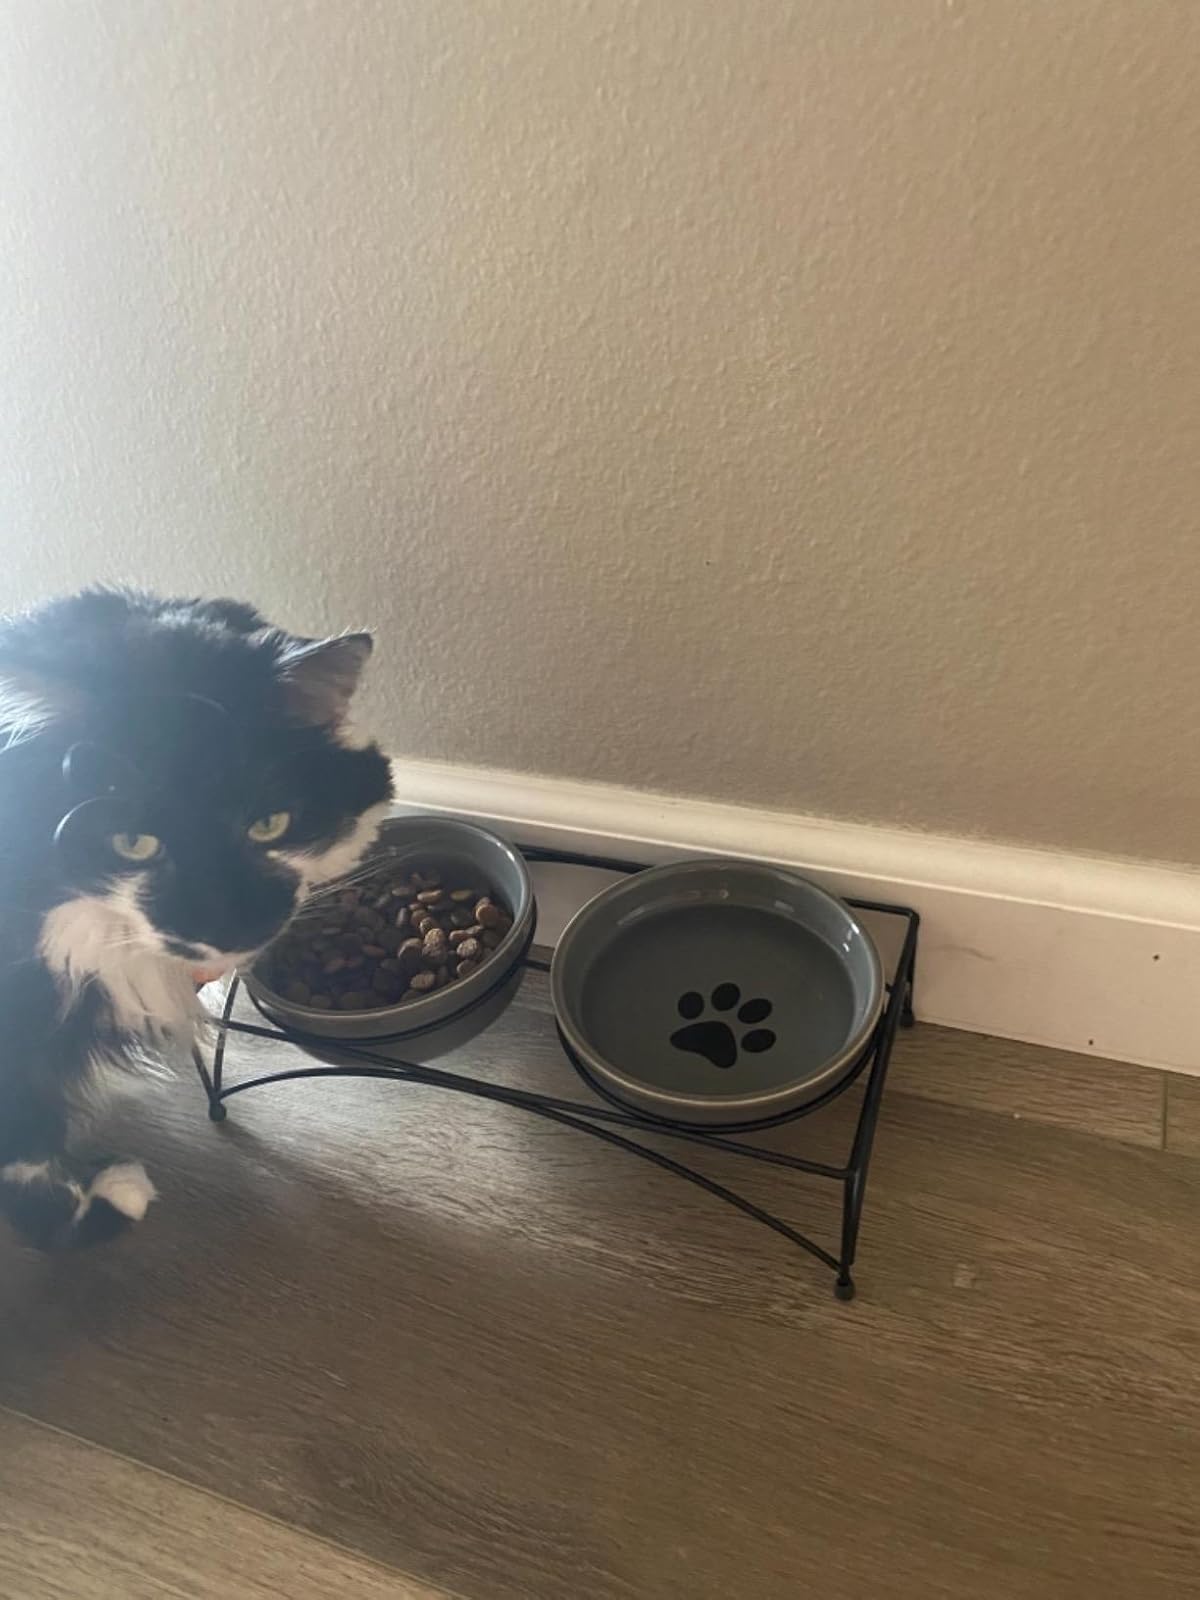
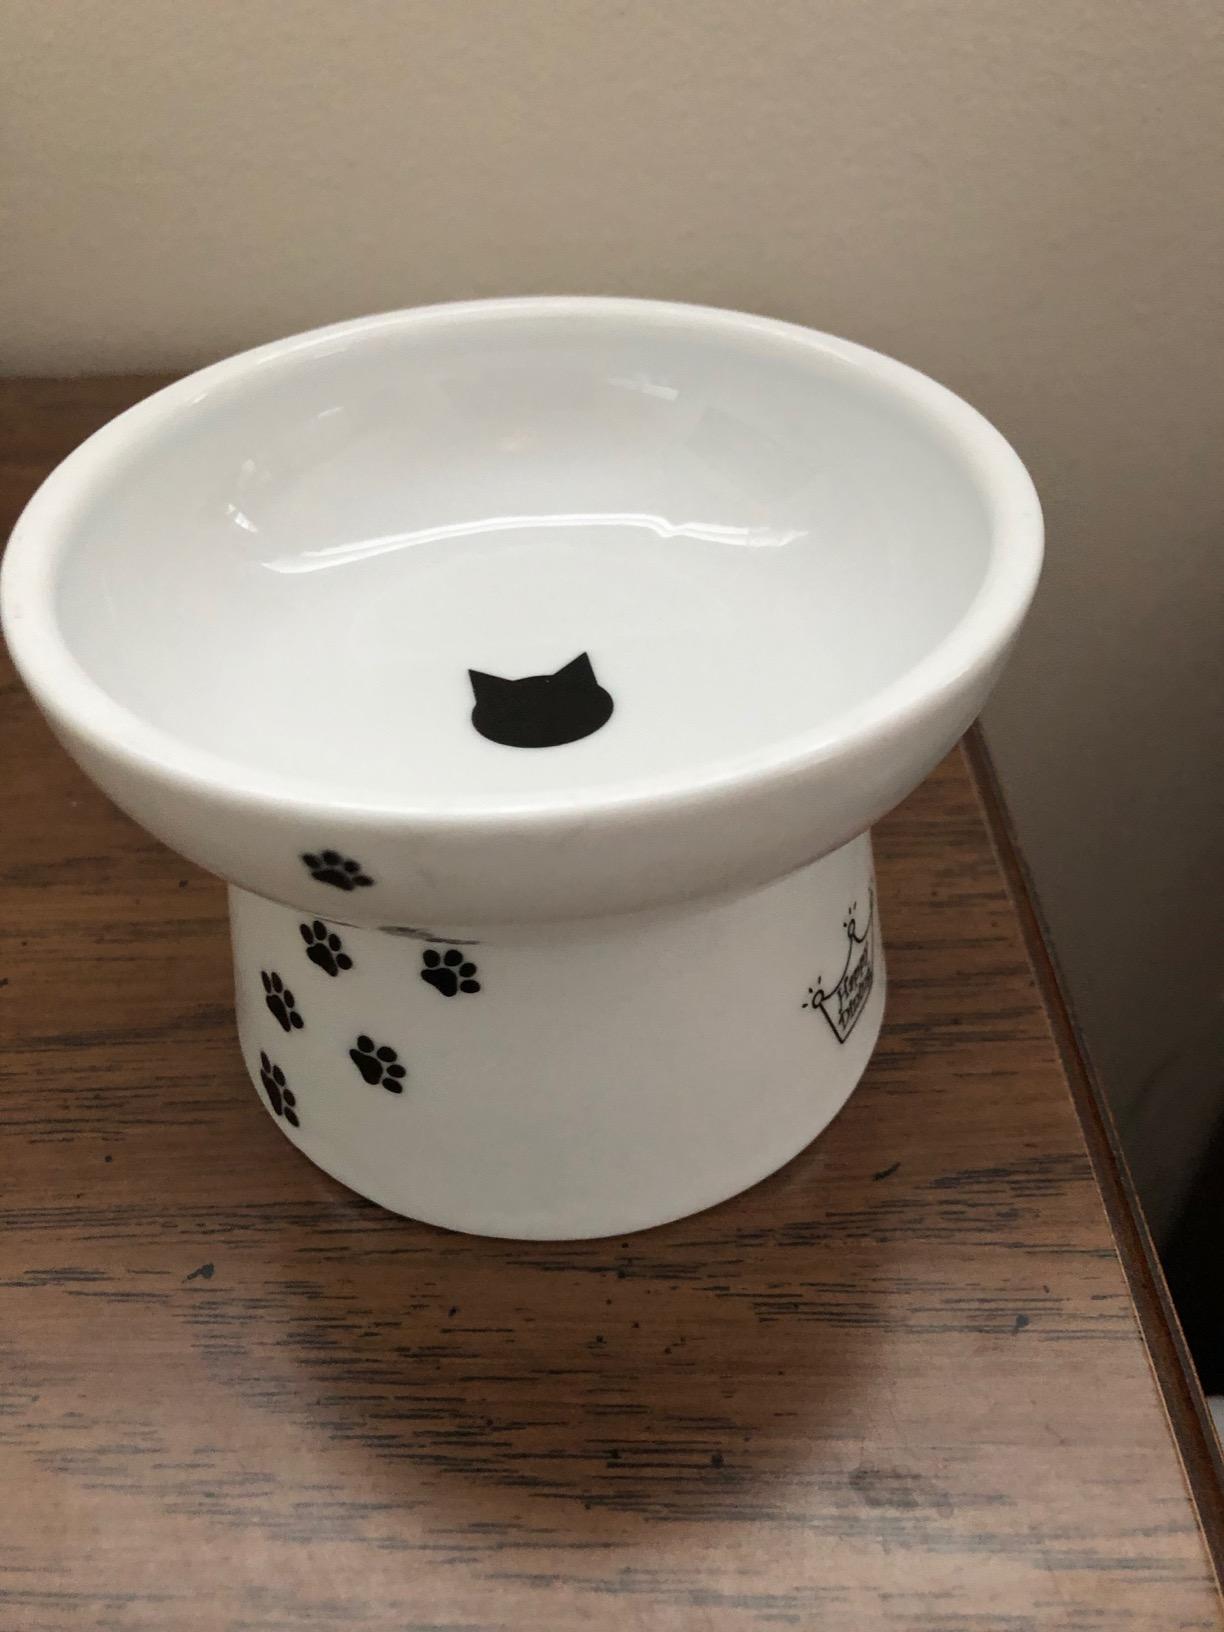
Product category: items_bowl
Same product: no